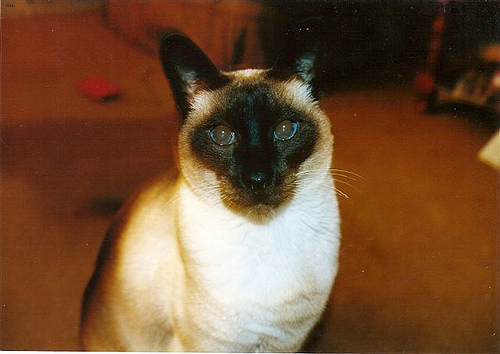
Animal: cat
Breed: Siamese